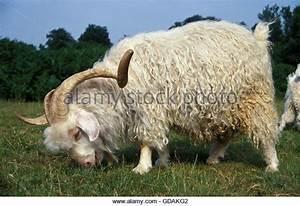
sheep